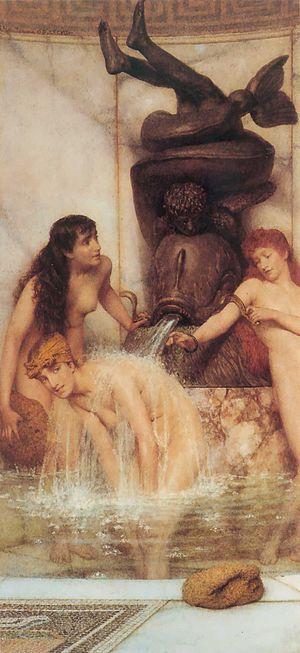
Les thermes romains sont des établissements abritant les bains publics de la Rome antique qui participent au maintien de la santé publique en permettant aux populations de se laver dans de bonnes conditions d'hygiène. Leur ouverture progressive à toutes les couches sociales en fait des lieux de grande mixité. Durant l'Empire romain, la pratique du thermalisme dans des établissements dédiés accessibles à tous et offrant plus de services que la simple fonction de bain devient une caractéristique de la culture romaine.